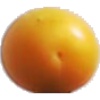
Label: cherry_wax_yellow